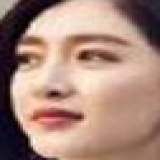
diễn viên Giang Sơ Ảnh